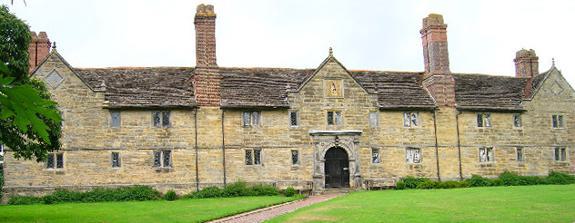
Building: Sackville College
Country: United Kingdom
Year built: 1622
Almshouse in East Grinstead, United Kingdom Sackville College Sackville College from the High street General information Status Grade I listed Type Almshouse Architectural style Jacobean Town or city East Grinstead Country United Kingdom Coordinates 51°07′29″N 0°00′15″W / 51.1246°N 0.0041°W / 51.1246; -0.0041 Opened 1609 Cost £1,000 Technical details Material Sandstone Website Official site Sackville College is a Jacobean almshouse in town of East Grinstead , West Sussex , England. It was founded in 1609 with money left by Robert Sackville, 2nd Earl of Dorset . Throughout its history it has provided sheltered accommodation for the elderly. Foundation Robert Sackville left £1,000 for the building and a rent charge of £330, for the endowment of a 'hospital or college' for twenty-one poor men and ten poor women, to be under the patronage and government of his heirs. This may have been an imitation of Emanuel College, Westminster , founded by his aunt, Anne Fiennes, Lady Dacre . The building of the almshouse known as 'Sackville College for the Poor' at East Grinstead was commenced about 1616 by the executors, his brother-in-law, Lord William Howard , and Sir George Rivers of Chafford. It was occupied before 1622. Most of the Sackville lands were soon alienated by the founder's son, and the buyers refused to acknowledge the estate's liability to the college. On 6 July 1631 the poor inmates received a charter of incorporation, but their revenues were still irregularly paid. But in 1700, after long litigation, a reduced rent charge was imposed on the Sackville estates on behalf of the college, and the number of inmates reduced to twelve, with a warden. The college buildings were restored in the nineteenth century by the Countess Amherst and the Countess De la Warr . Present charity The College is run as a charity, operating under an Act of Parliament from 1624 and a royal charter from 1631. The College continues to receive patronage from William Sackville, 11th Earl De La Warr . The building is located at the end of the High Street close to St Swithun's Church . It is built from local sandstone . The main building was completed in 1619, and remains exceptionally well preserved. The original lock is still used on the Chapel door and much furniture from the seventeenth and eighteenth centuries is preserved inside. It is a Grade I listed building . The building surrounds a courtyard which contains a well. The internal walls have large mullioned windows. The Great Hall features the original hammer-beam roof. Inside, the residences for the elderly have been modernized. The College is run by a warden, who lives in part of the building that was originally used by the Sackville family on visits to their Sussex estates. The warden's office has not changed substantially since it was used by the Revd Dr John Mason Neale , who was warden from 1846 until his death in 1866. J.M. Neale was a hymn writer notable as the author of Good King Wenceslas . The warden's office is a good example of a Victorian study. The chapel was restored 1846–1866, in early C14 style by William Butterfield under the direction of Dr Neale. The College is open Wednesday to Sunday during the summer. References East Grinstead photo tour Notes